Iringa

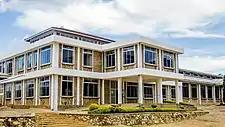
University of Iringa

Iringa has several institutions of higher education, including Tumaini University, Iringa University College, Mkwawa University College of Education (a constituent college of the University of Dar es Salaam), and Ruaha Catholic University (RUCU)). There are also secondary schools like Tosamaganga high school, Malangali high school, Iringa girls' secondary school, Ifunda technical school and Ruaha Secondary School.